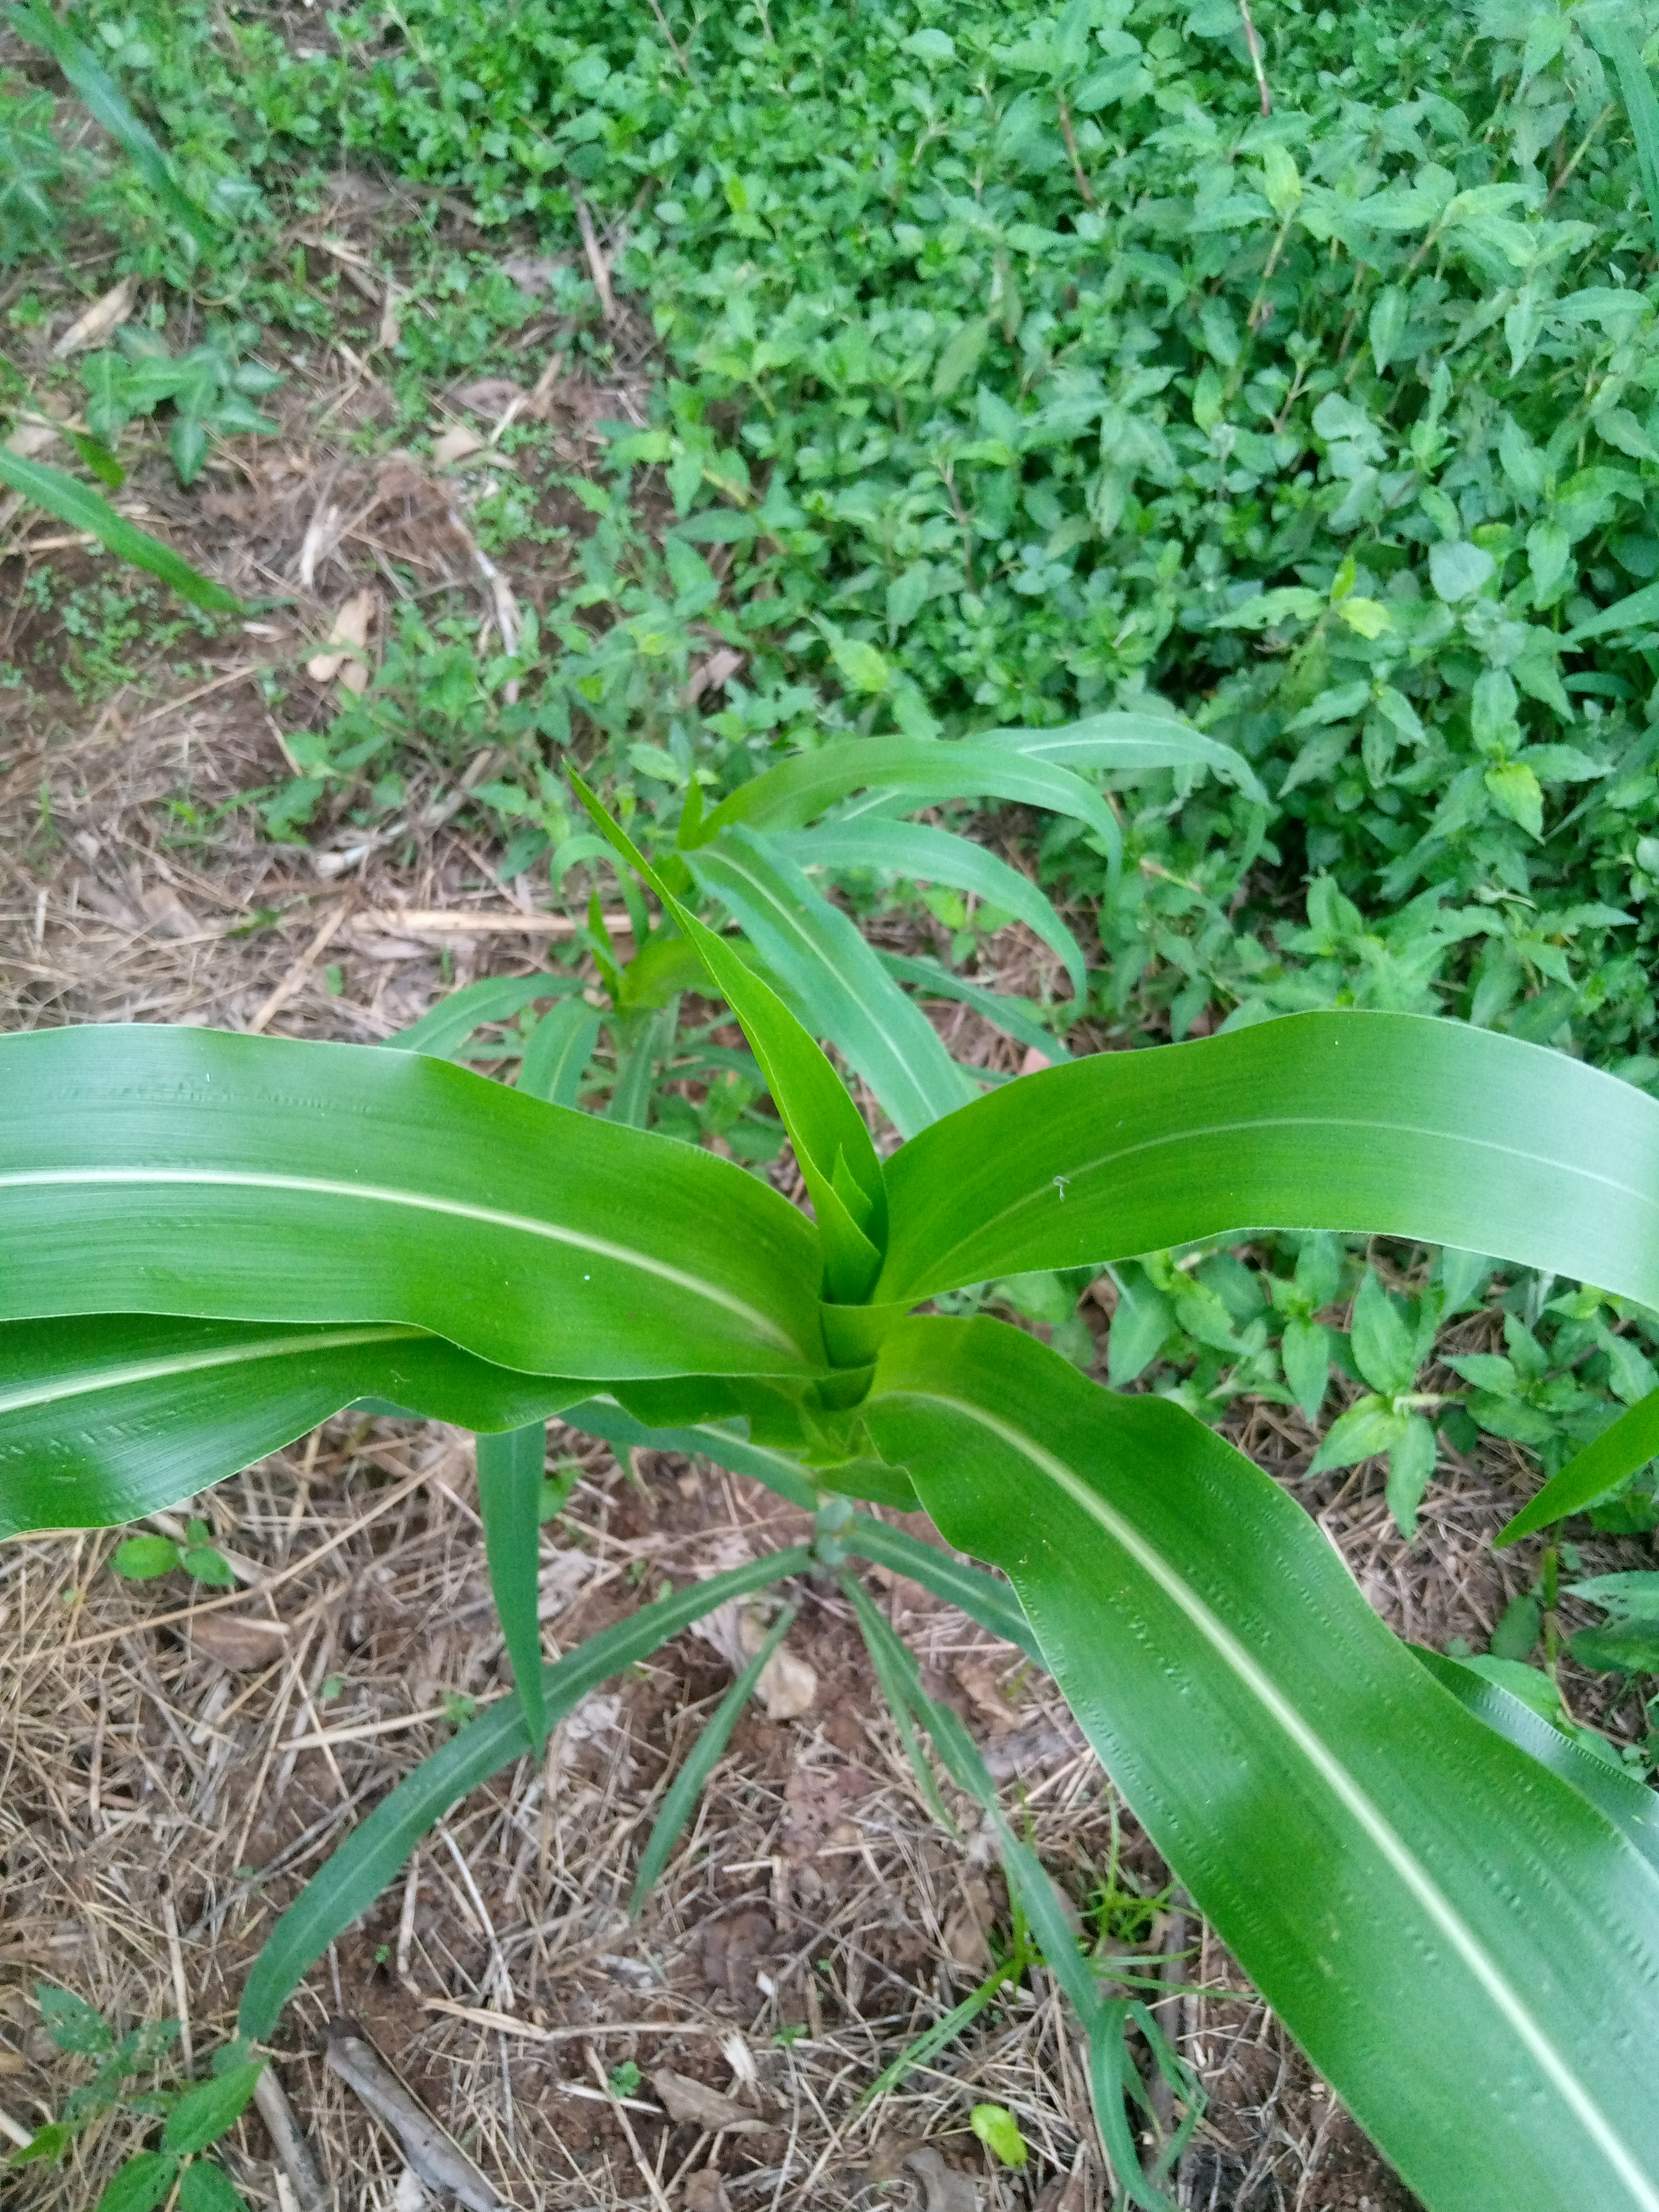
Label: healthy